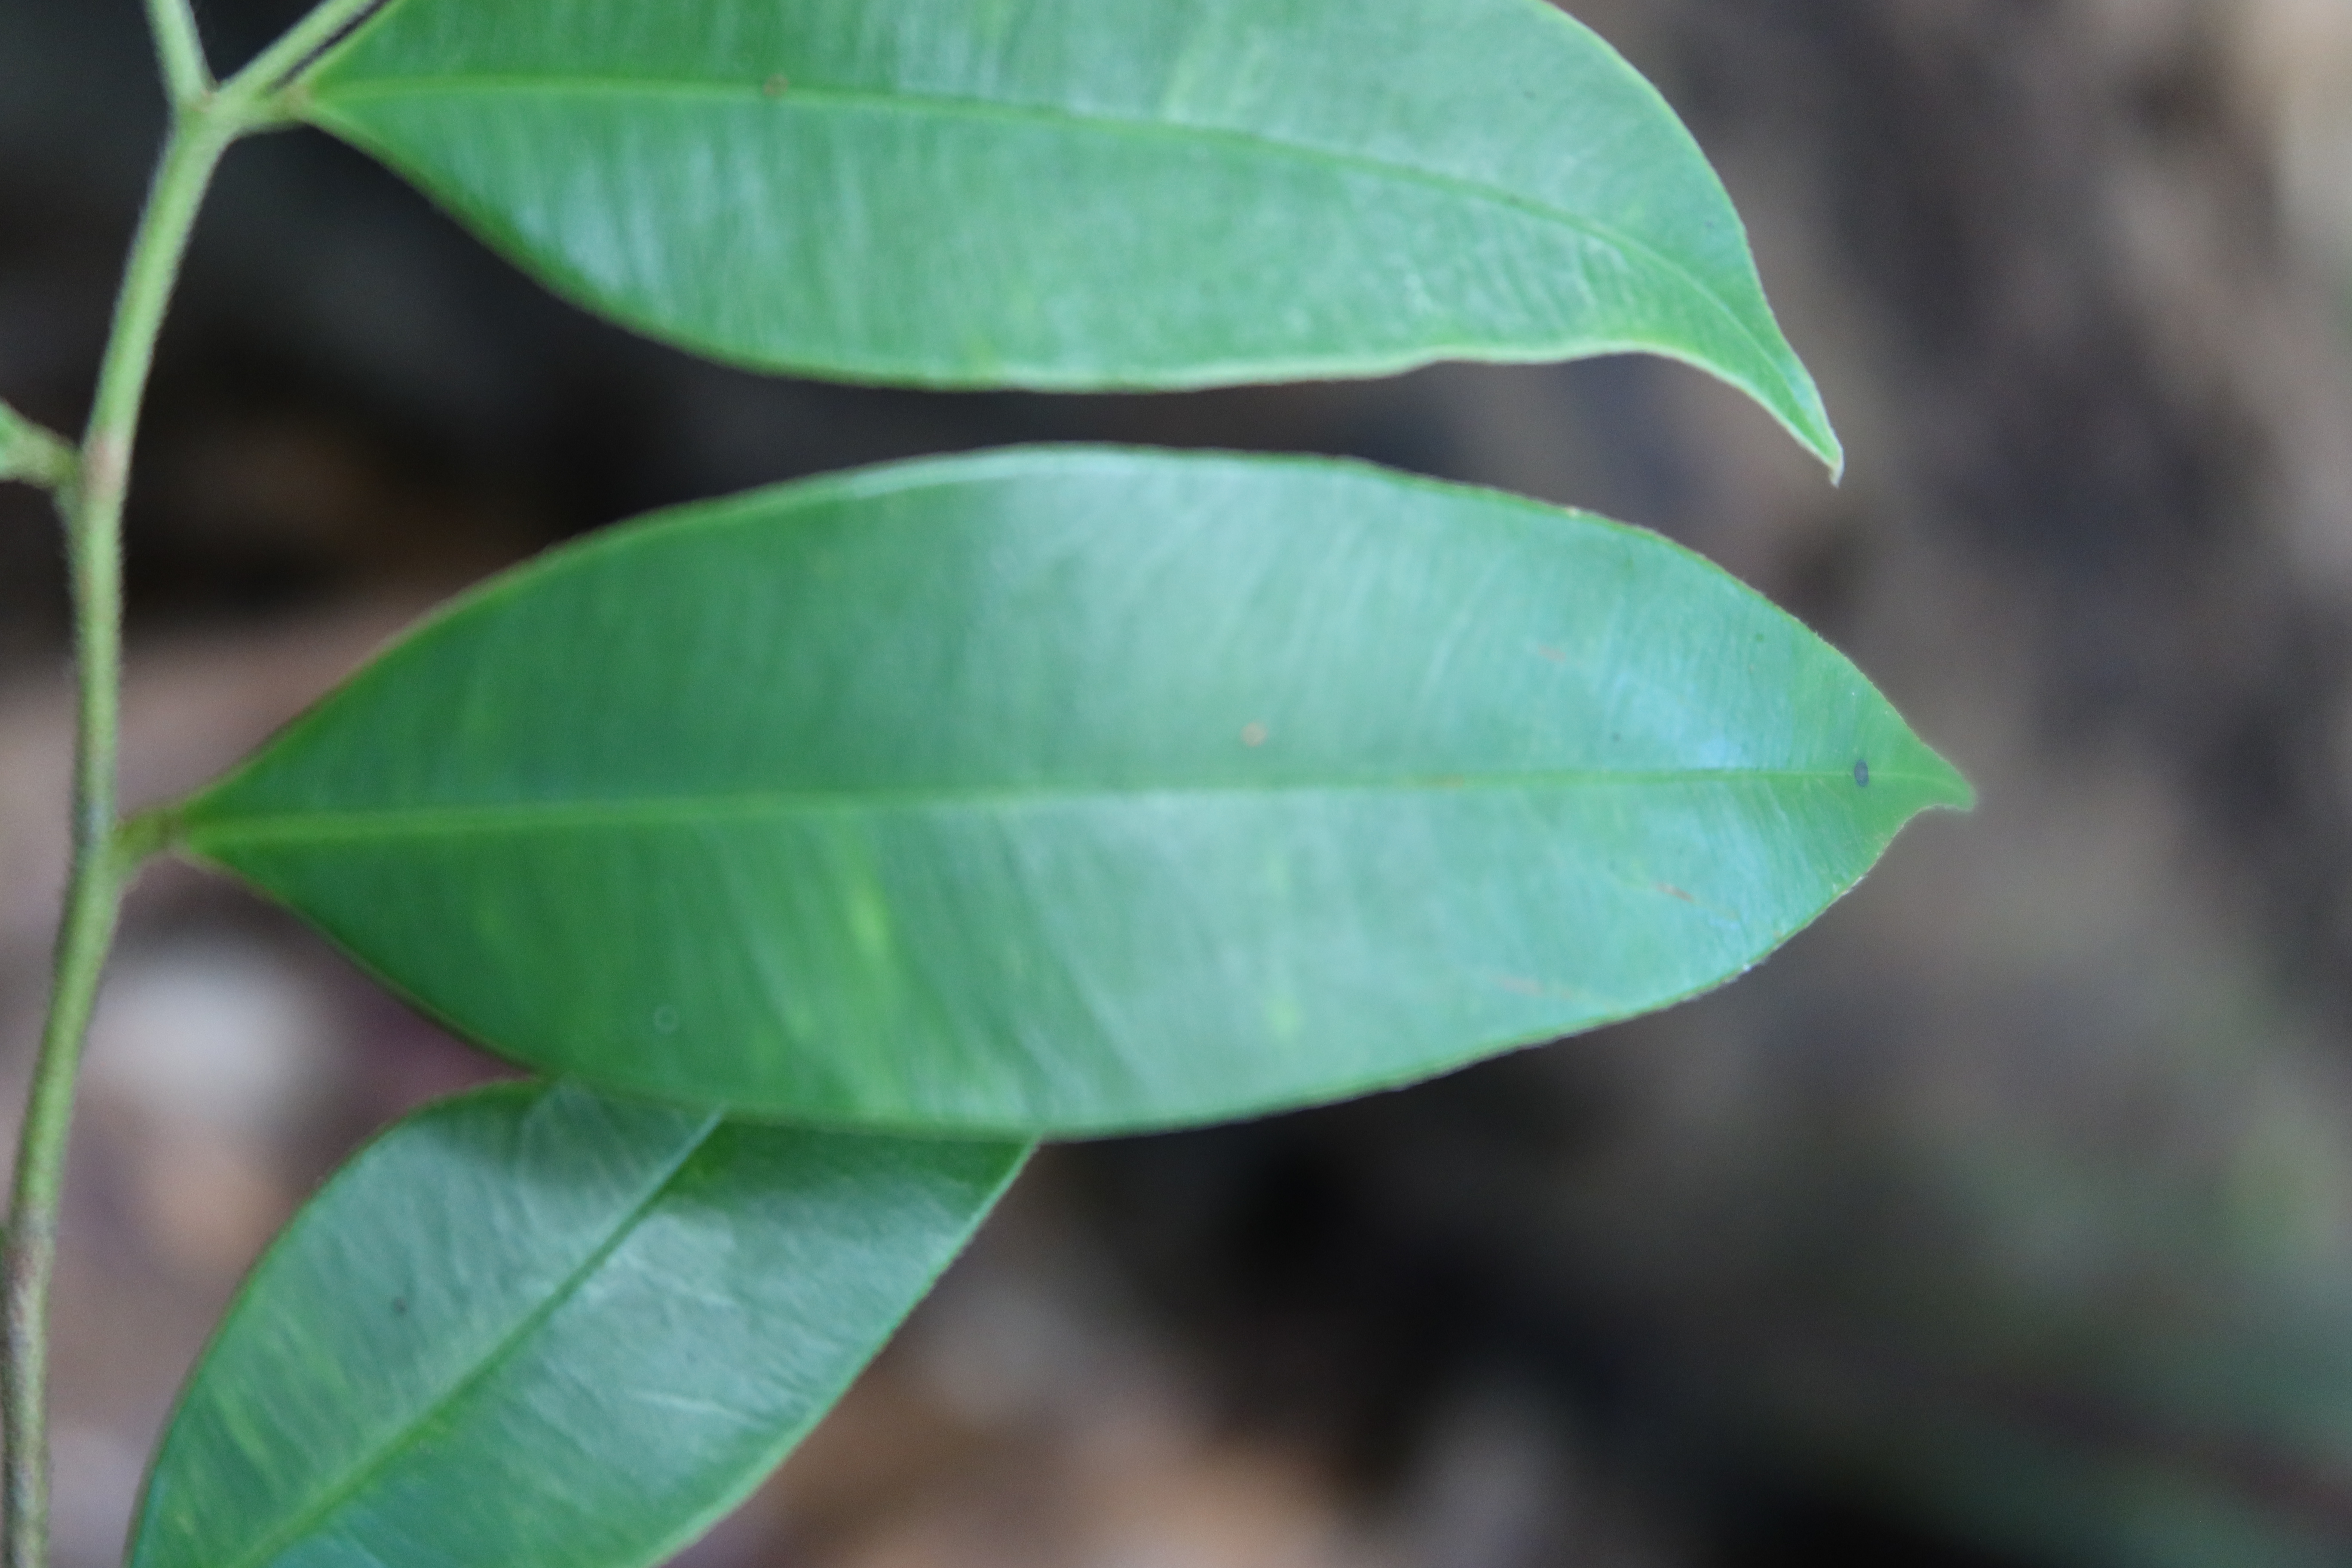
Label: Healthy